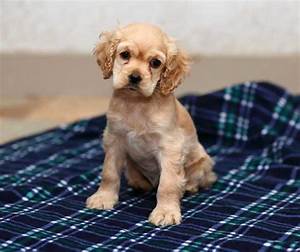
Label: dog